Malting

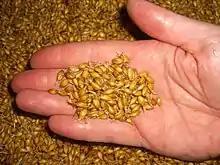
A sample of green malt on about day three, with visible malt culms

The enzymes produced during germination are needed to break down the starch for the brewer or distiller during the mashing process.